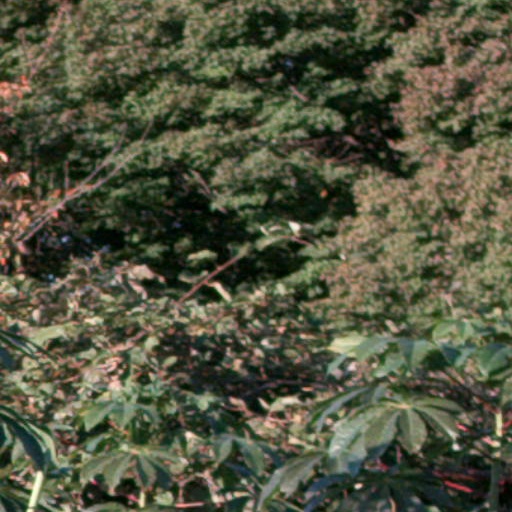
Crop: cassava